Mountain Lake Wilderness Cluster

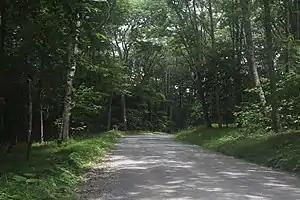
Mountain Lake Road (Va 635) in Mountain Lake Wilderness Cluster (VA)

The Mountain Lake Wilderness Cluster contains wildlands under different levels of management. There are wilderness areas protected by Congressional action, inventoried wilderness, areas recognized by Wilderness Society as worthy of protection from timbering and roads, and other forest service land that act as a buffer for the protected areas. These areas are in the Jefferson National Forest. In addition, there are privately owned lands managed to maintain their wild character or serve as an environment for study, and land operated by a non-profit organization, the Mountain Lake Conservancy.